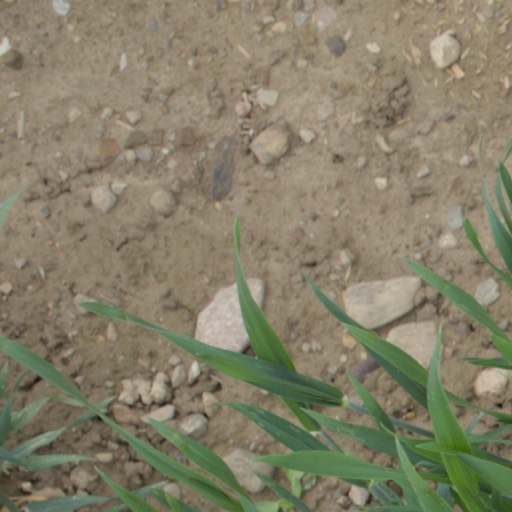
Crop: wheat